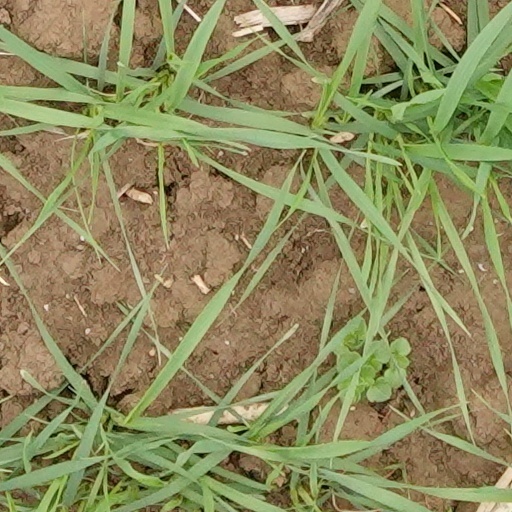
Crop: wheat